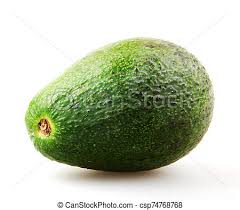
Label: Avocado